John Jacobs (activist)

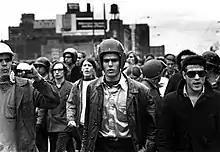
John Jacobs (center) and Terry Robbins (right) at the Days of Rage in Chicago, October 1969

John Gregory Jacobs (September 30, 1947 – October 20, 1997) was an American student and anti-war activist in the 1960s and early 1970s. He was a leader in both Students for a Democratic Society and the Weatherman group, and an advocate of the use of violent force to overthrow the government of the United States. A fugitive after 1970, he died in 1997 in Canada.